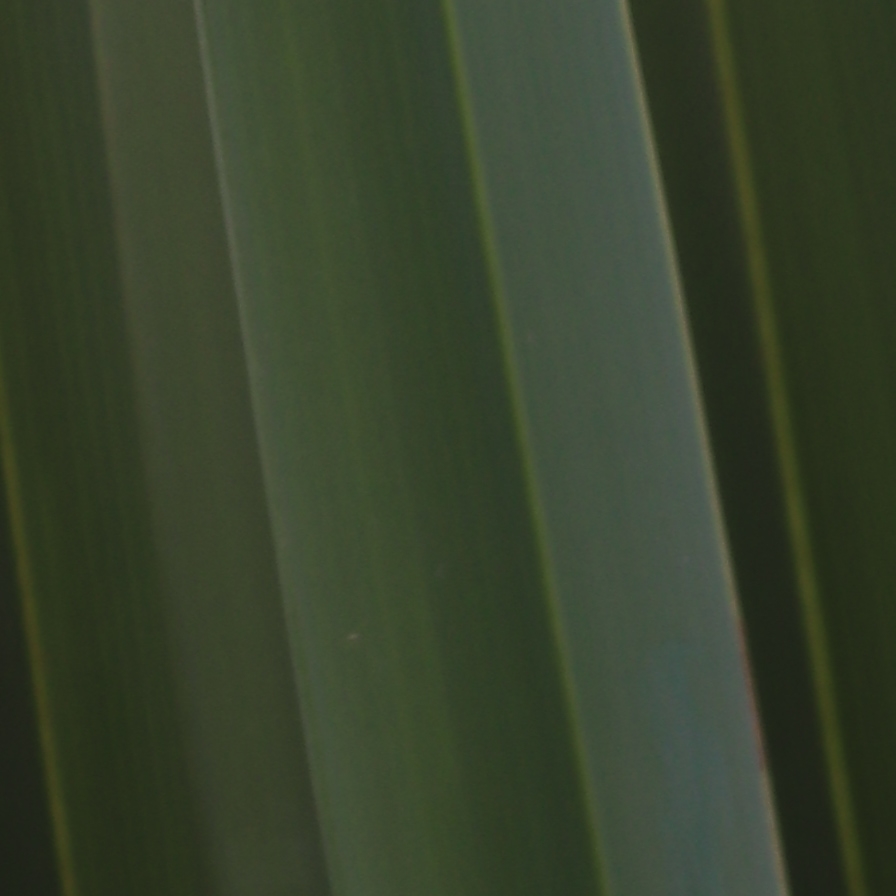
Label: Healthy